African Americans

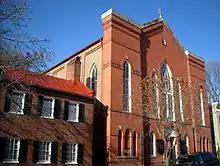
Mount Zion United Methodist Church is the oldest African American congregation in Washington, D.C.

During slavery, anti-literacy laws were enacted in the US that prohibited education for Black people. Slave owners saw literacy as a threat to the institution of slavery. As a North Carolina statute stated, "Teaching slaves to read and write, tends to excite dissatisfaction in their minds, and to produce insurrection and rebellion."